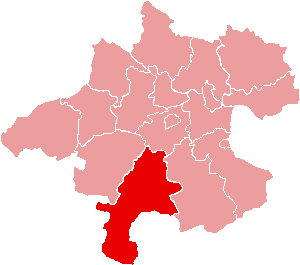
Le district de Gmunden dans le Traunviertel est le plus méridional de toute la Haute-Autriche. Il est borné au nord par le District de Vöcklabruck et le District de Wels-Land, à l'ouest par le District de Kirchdorf an der Krems, au sud par le District de Liezen en Styrie et à l'ouest par les districts salzbourgeois de St. Johann-im-Pongau, d'Hallein et de Salzbourg-Umgebung.